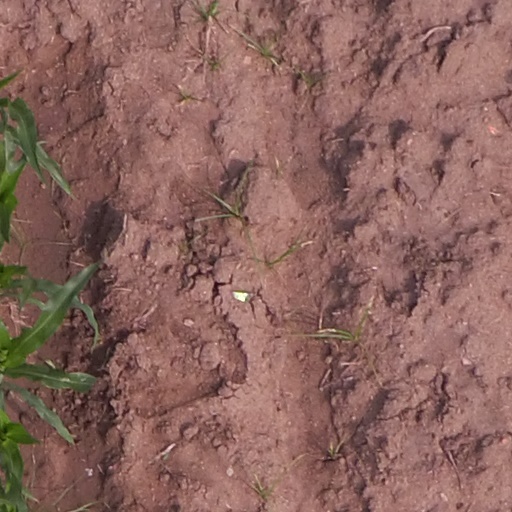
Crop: maize; corn